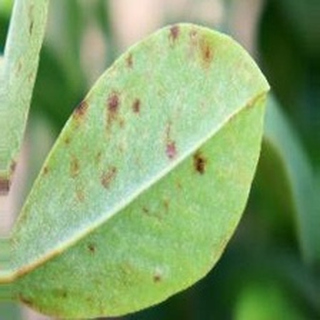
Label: groundnut_rust